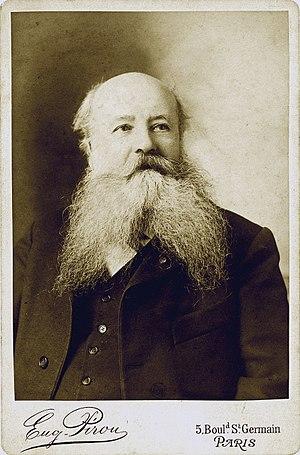
Louis Eugène Pirou, né le 26 septembre 1841 à Tubœuf, mort le 30 septembre 1909 à Chaville, est un photographe et cinéaste français.